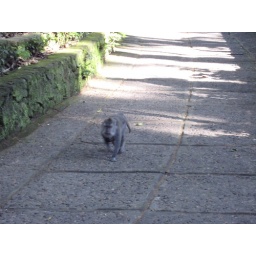
Monkeys in the monkey forest